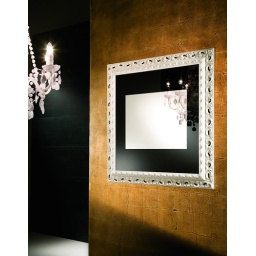
Epoch style mirror with black passepartout in wooden frame.